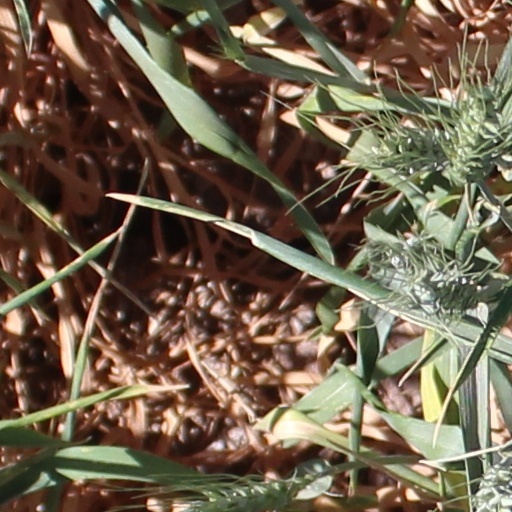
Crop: wheat